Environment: real
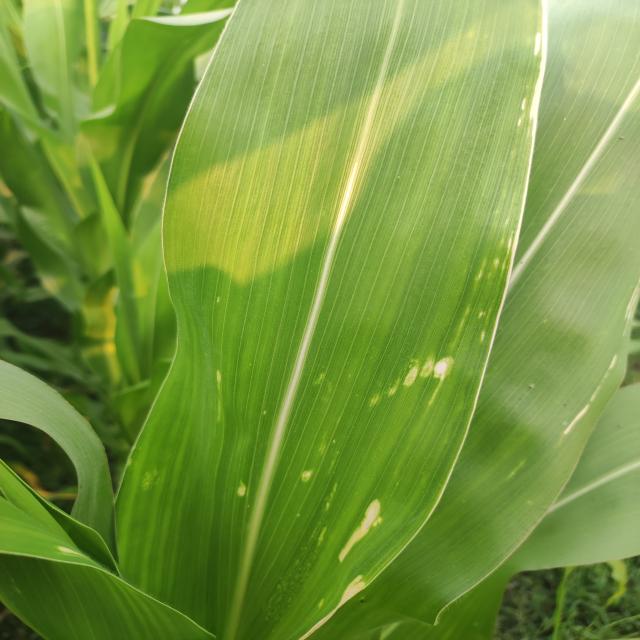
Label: northern_corn_leaf_blight